Nucleoplasm

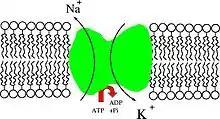
An example of the sodium-potassium pump, a P-type ATPase, which controls the ionic gradient across the cell membrane and the nuclear envelope as well as the ionic makeup of the nucleoplasm through the selective pumping of sodium and potassium ions.

The existence of the nucleus, including the nucleoplasm, was first documented as early as 1682 by the Dutch microscopist Leeuwenhoek and was later described and drawn by Franz Bauer. However, the cell nucleus was not named and described in detail until Robert Brown's presentation to the Linnean Society in 1831.